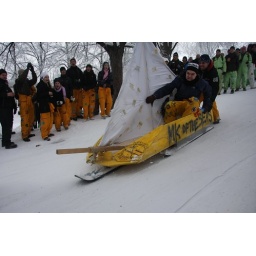
Sailing down the mountain in their yellow sub... err. Boat.